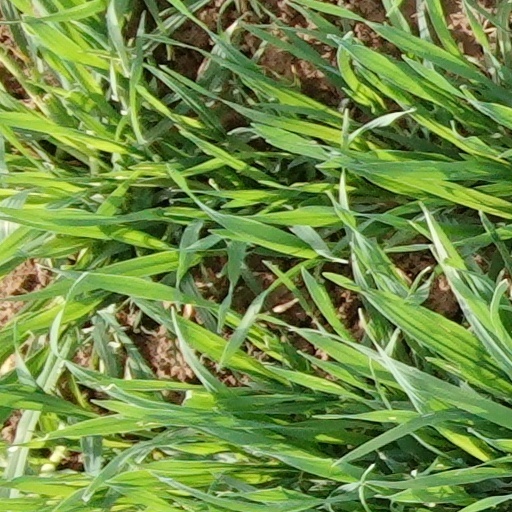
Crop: wheat